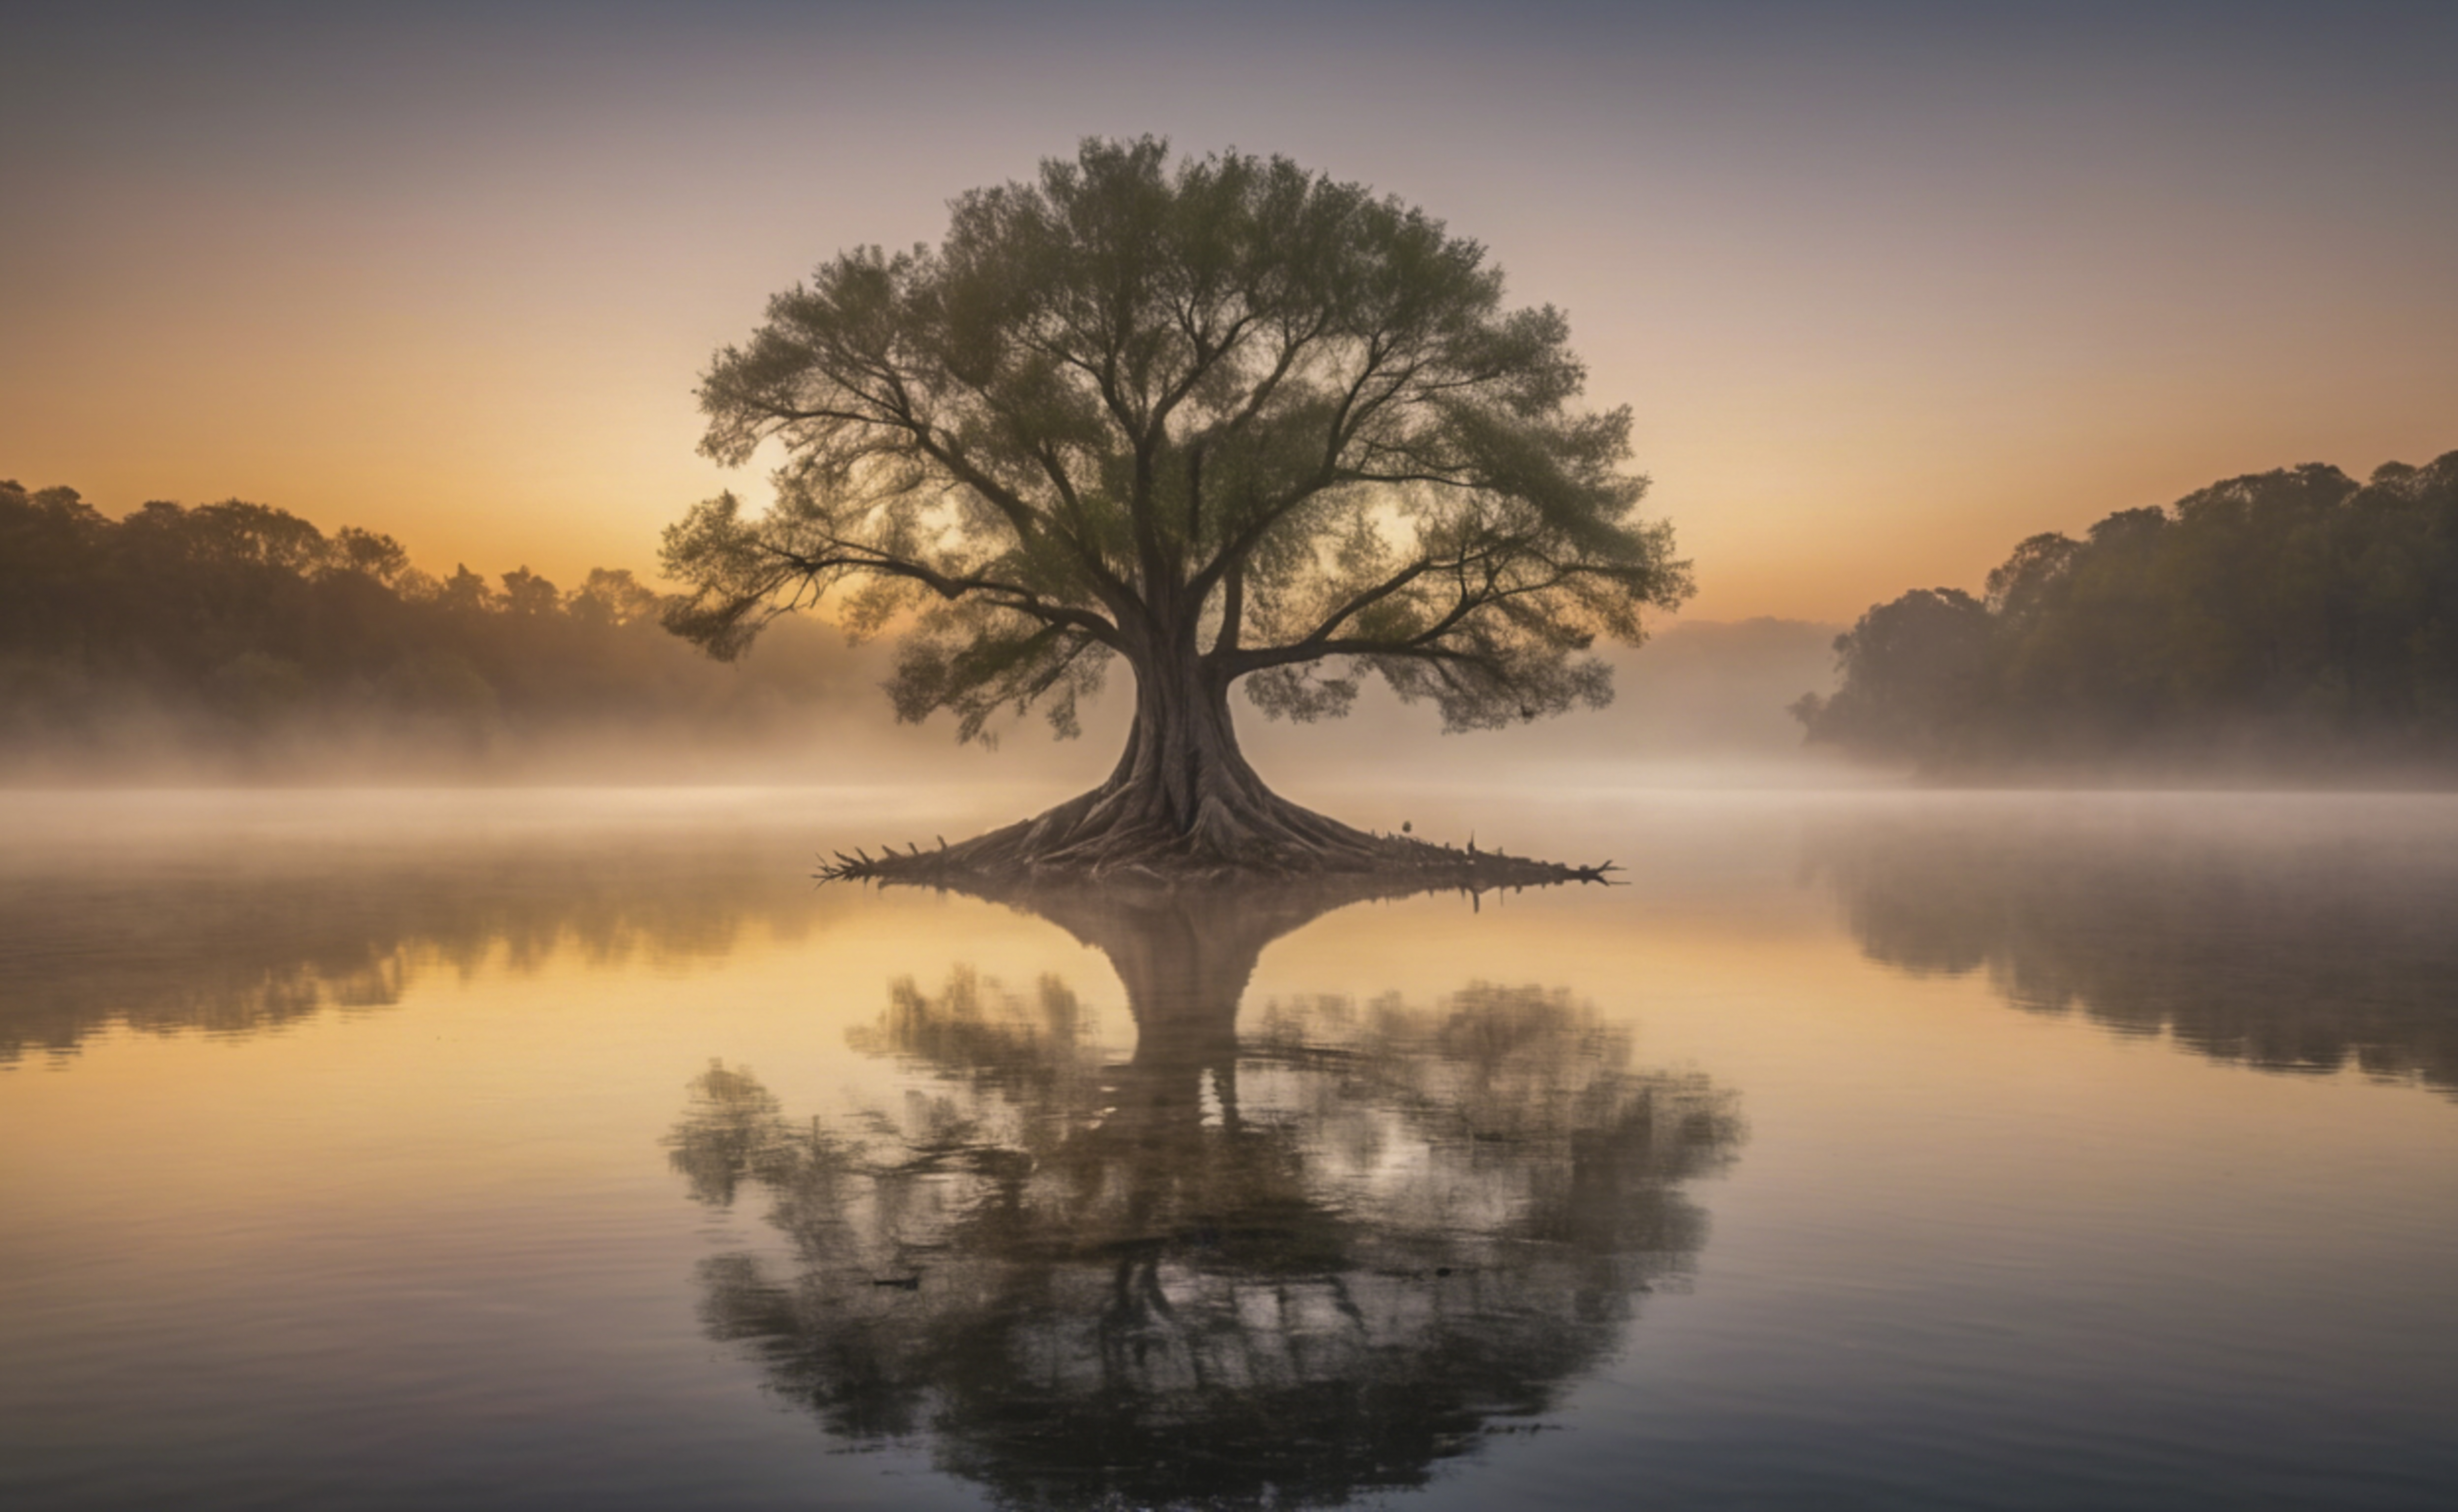
art, tree, background, water, sky, beach, summer, travel, nature, sun, cloud, sea, blue, orange, wallpaper, sunset, silhouette, ocean, tropical, vacation, sunrise, magic, beautiful, yellow, island, artistic, mystic, fine art, outdoor, amazing tree, canvas print, dream landscape, ethereal photo, fantasy photography, fine art photo, minimalism landscape, mysterious, mystic photo, peaceful, peaceful landscape, serenity, surreal landscape, tranquility, tranquility photo, view, atmosphere, water resources, plant, light, natural landscape, afterglow, branch, lake, atmospheric phenomenon, sunlight, fog, dusk, morning, bank, horizon, landscape, Tints and shades, wood, trunk, symmetry, mist, haze, wetland, twig, reservoir, dawn, reflection, forest, evening, lake district, loch, wildlife, bog, darkness, floodplain, hill, backlighting, winter, pond, bayou, sound, astronomical object, night, swamp